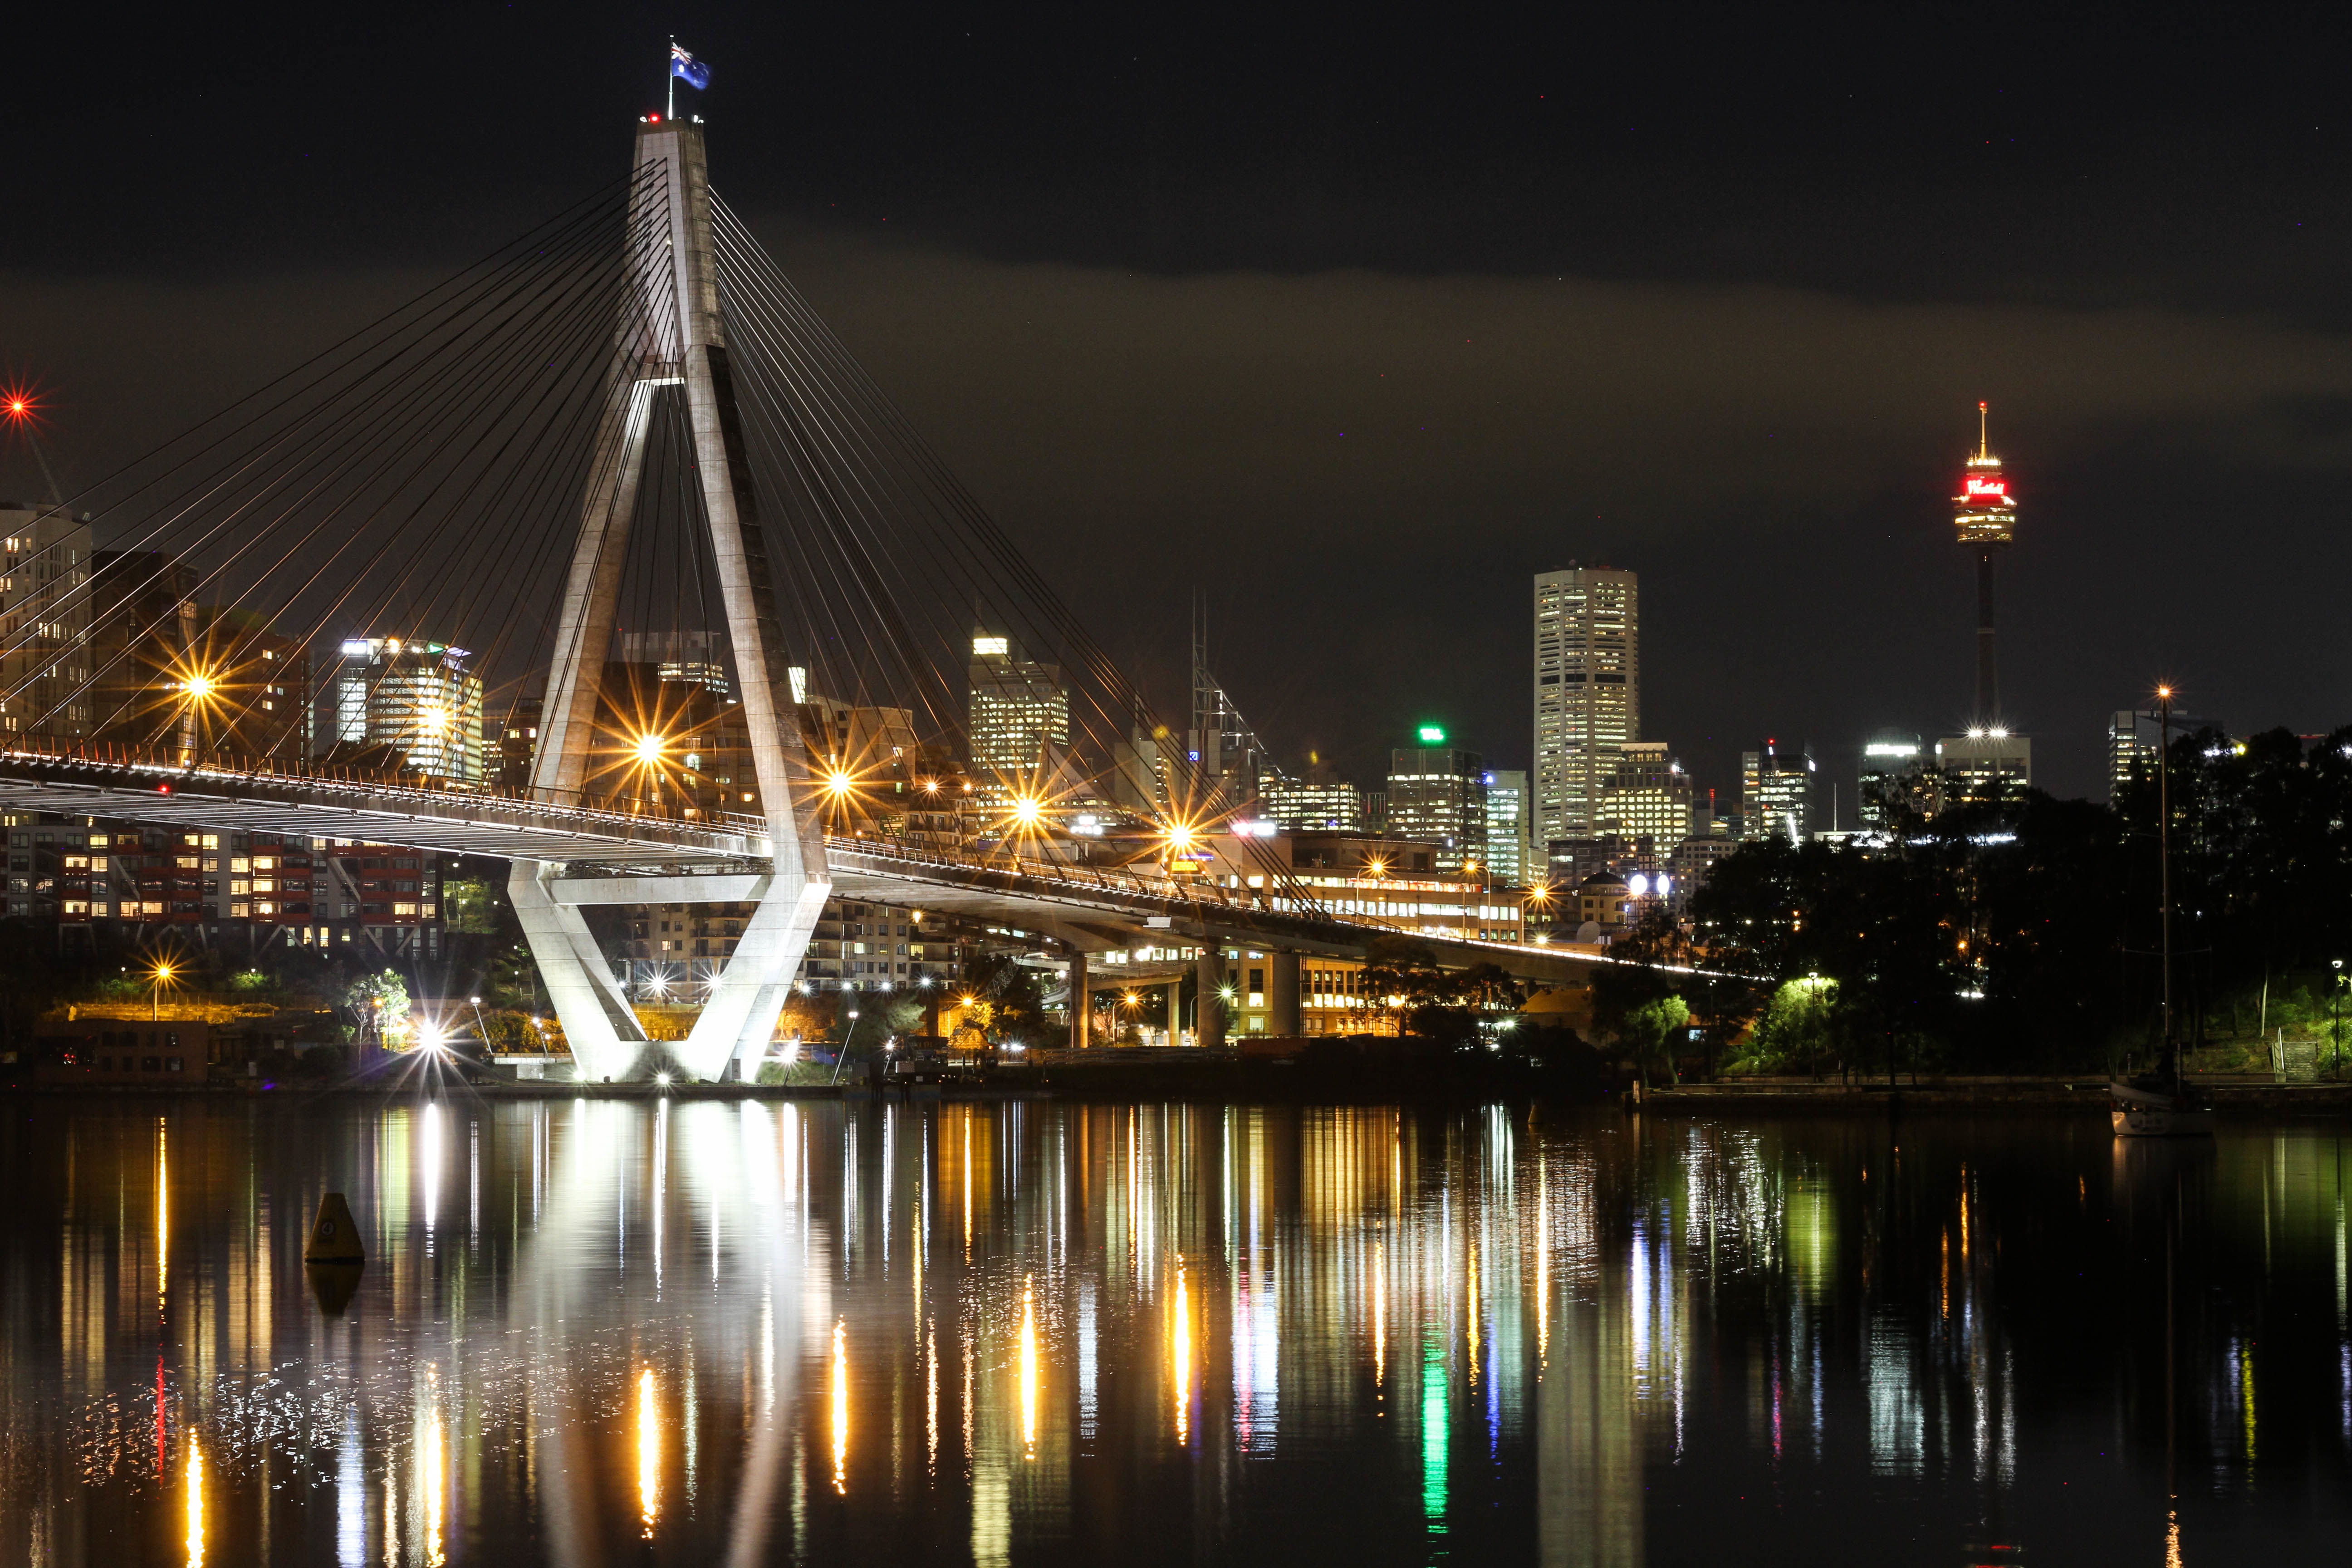
light, bridge, skyline, night, building, city, skyscraper, cityscape, dusk, evening, reflection, landmark, human settlement